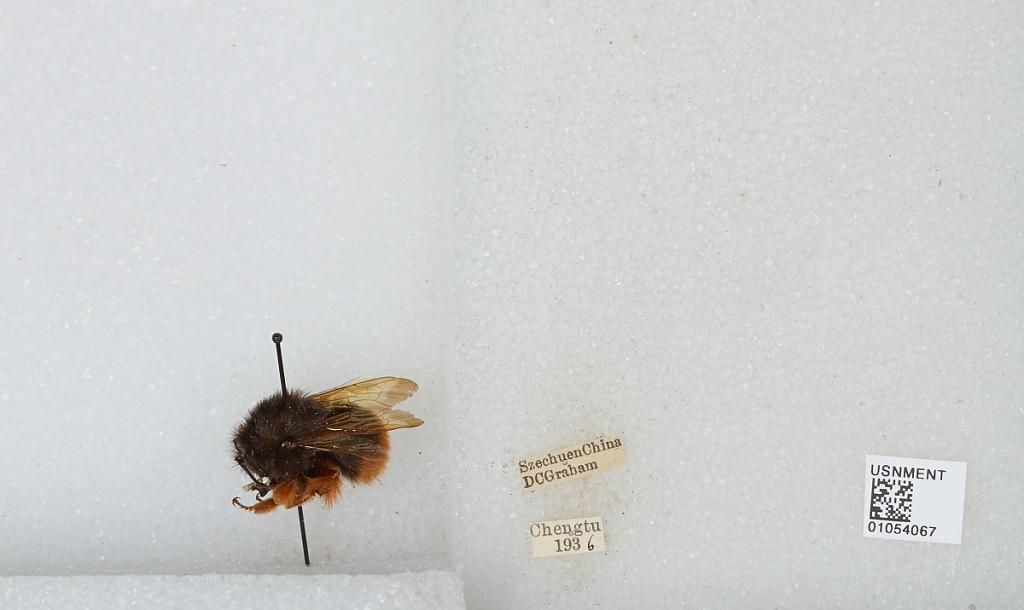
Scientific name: Bombus sp.
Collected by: D. Graham
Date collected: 1936--
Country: China
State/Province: Sichuan
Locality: Chengdu
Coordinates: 30.6586, 104.065